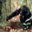
Label: chimpanzee